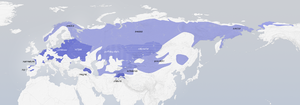
Blåhals
Udbredelsen af blåhals